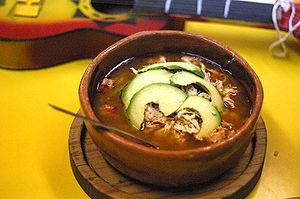
Le pozole, ou est une sorte de potée mexicaine, originaire principalement des États de Jalisco, Nayarit, Guanajuato, Sonora et de Sinaloa pour le pozole rouge, et pour le pozole blanc de Guerrero.